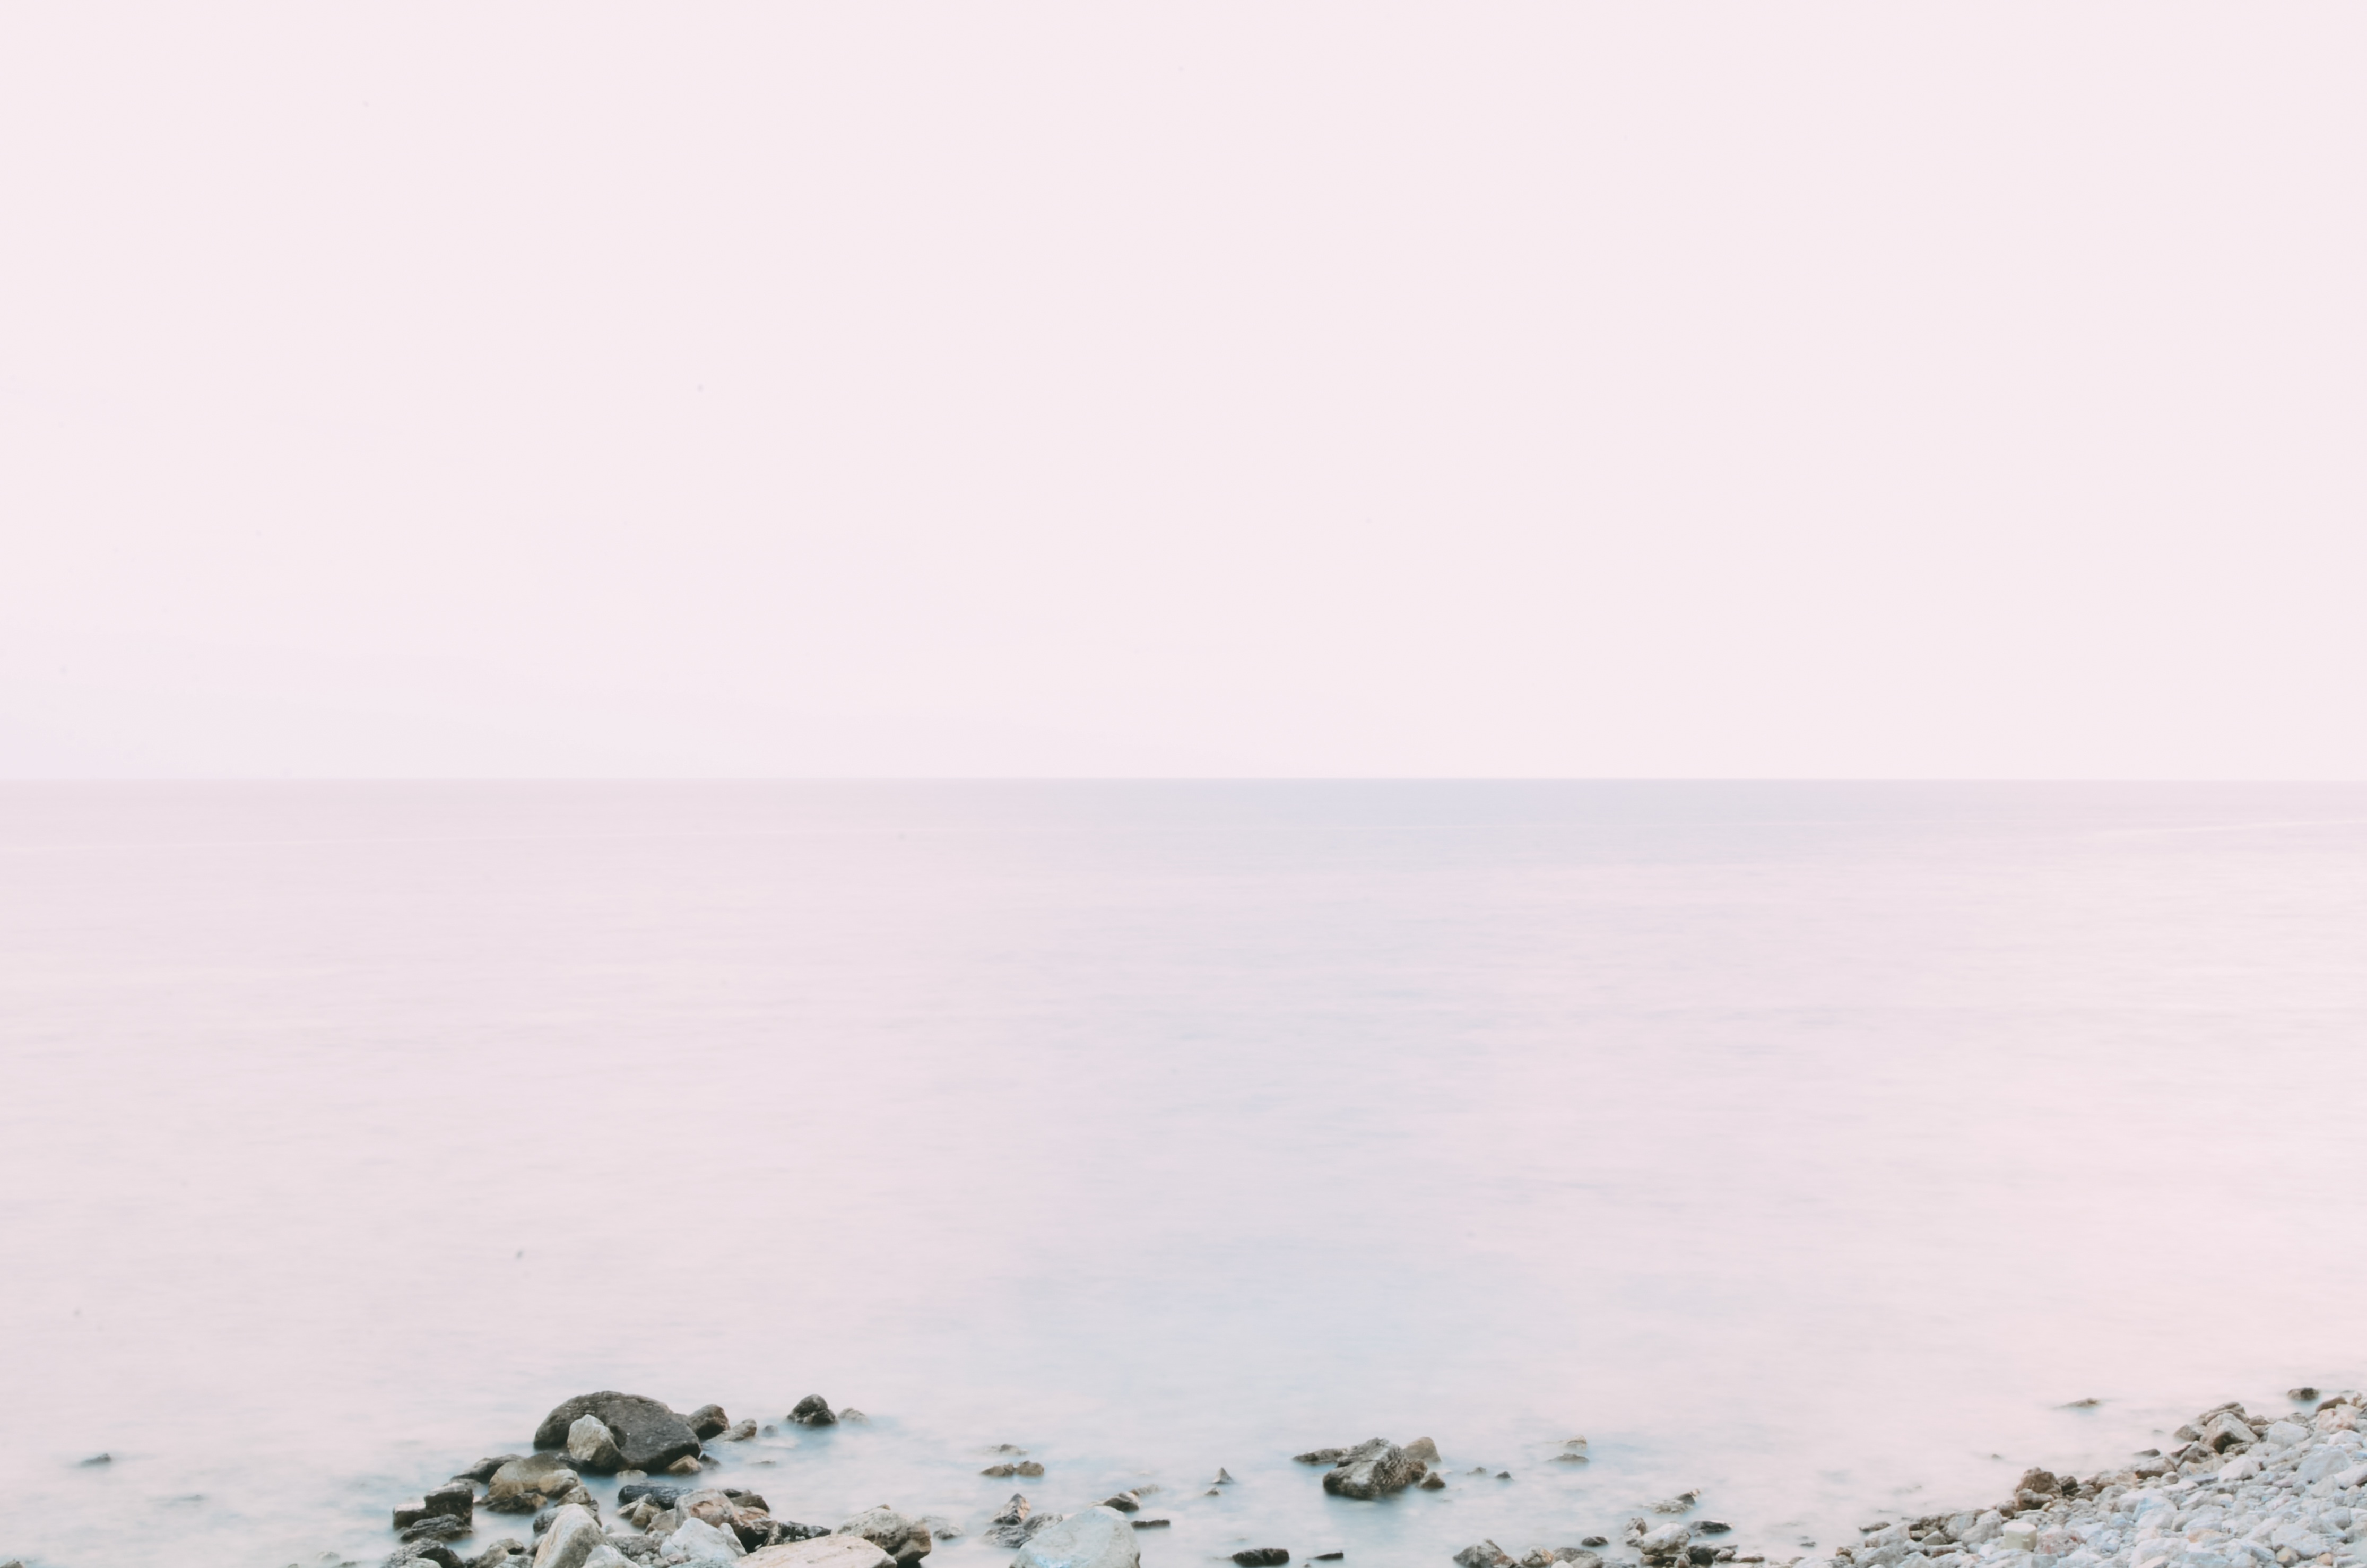
sea, atmospheric phenomenon